Antoine de Chézy

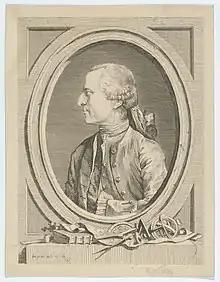
Antoine de Chézy, ca. 1772–76, by Louis Jean Desprez, The Metropoltain Museum of Art

Antoine de Chézy (September 1, 1718 – October 5, 1798), also called Antoine Chézy, was a French physicist and hydraulics engineer who contributed greatly to the study of fluid mechanics and designed a canal for the Paris water supply. He is known for developing a similarity parameter for predicting the flow characteristics of one channel based on the measurements of another, known today as the Chézy formula. The Chézy equation is a pioneering formula in the field of fluid mechanics, and was expanded and modified by Irish engineer Robert Manning in 1889 as the Manning formula. The Chézy formula concerns the velocity of water flowing through conduits and is widely celebrated for its use in open channel flow calculations. By the definition of open channel, the Chézy formula also applies to partially-full pipe flow.